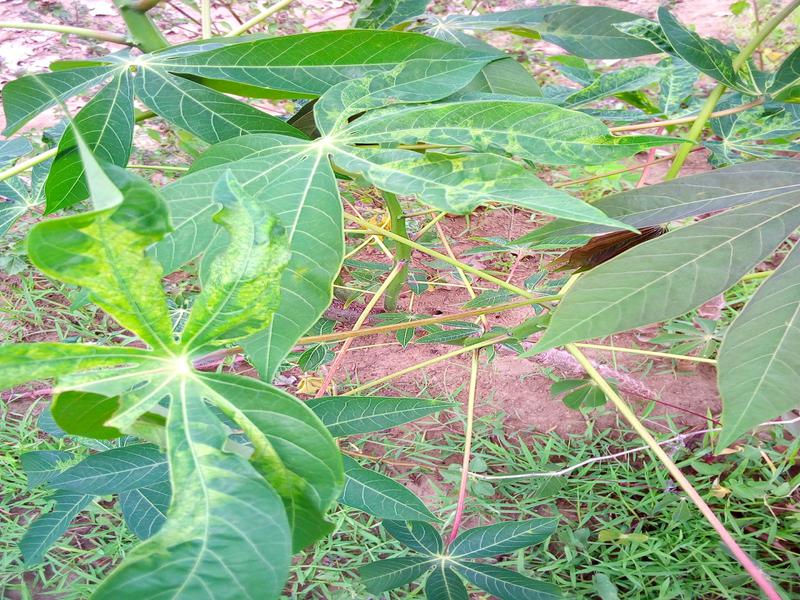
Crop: cassava
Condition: mosaic_disease